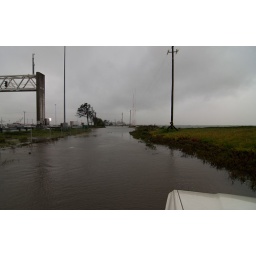
This road, which normally is not under water, goes to the radio towers at the foot of the bay bridge